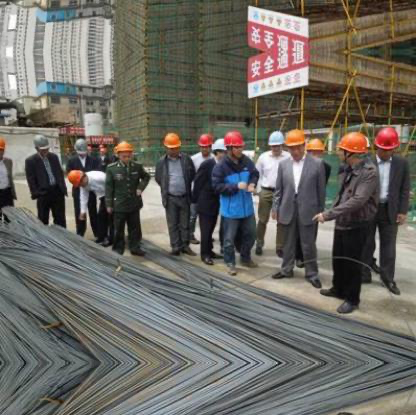
Objects in the image:
label: helmet
label: helmet
label: helmet
label: helmet
label: helmet
label: helmet
label: helmet
label: helmet
label: helmet
label: helmet
label: helmet
label: helmet
label: helmet